Gurcharan Singh (boxer)

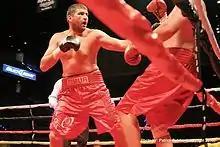
Singh vs. Ibragmiov (left)

In 2001 Gurucharan signed up for Pro Boxing in the United States. His first bout was with a lesser known Derrick Minter which he won in the first round on TKO. He was nicknamed Guru "The Storm" Nagra and had unbeatable run for record 20 straight fights with 11 KO/TKO's before he was stopped in the 10th round by Timur Ibragimov in 2010. Guru was also promoted as "The world's first professional Asian Heavyweight Boxer", In the later part of his professional boxing career Guru suffered various bodily injuries and subsequent surgeries that kept him away from the ring with only professional 4 bouts from 2004 to 2010